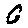
Label: 0